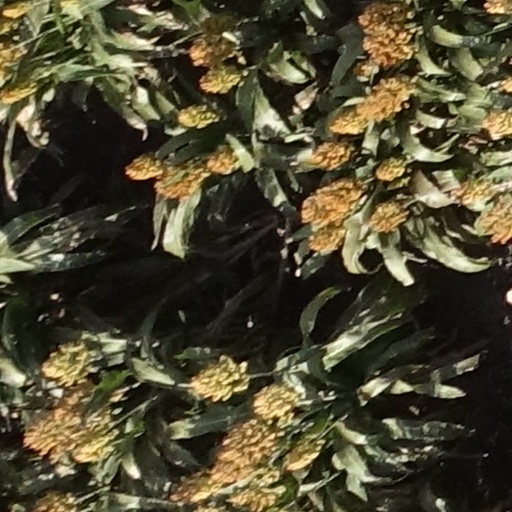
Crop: sorghum